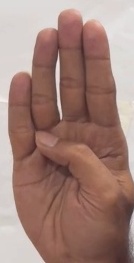
ASL sign: B